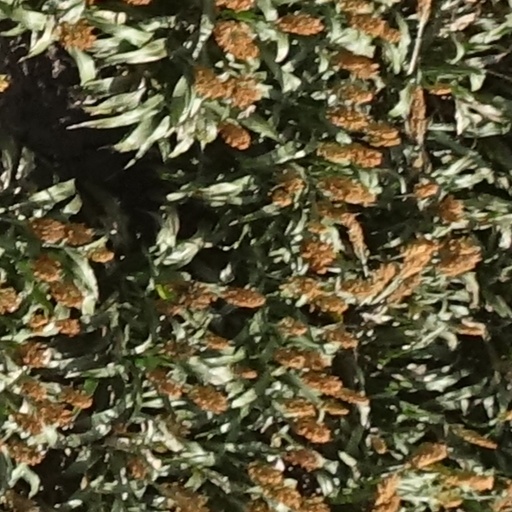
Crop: sorghum